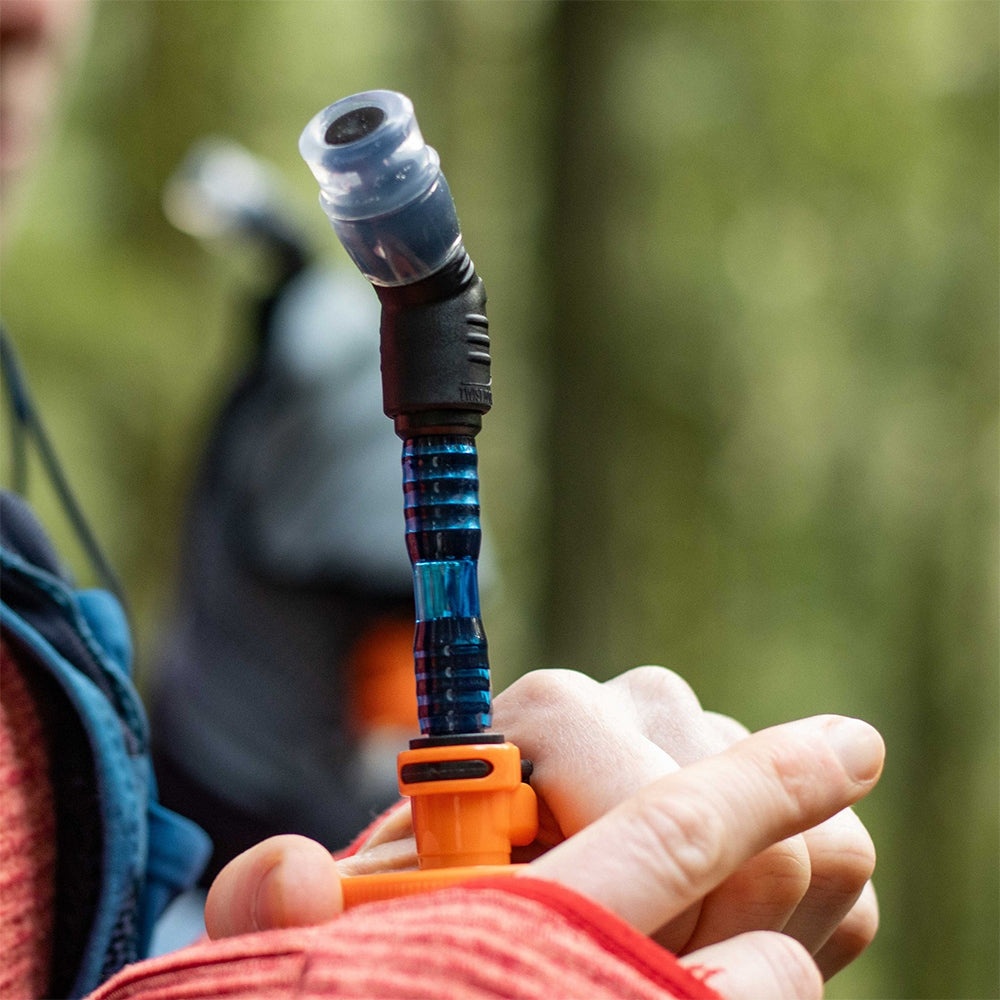
クノックアウトドア クイックストロー 5cm 10cm 15cm CNOC Outdoor QuickStraw
CNOC Outdoor クノック クノックとは、K'nokと発音され、ゲール語と古いアイルランド語の丘や山岳を意味します。通常は丸みを帯びた、地表面の自然な高さです。Cnoc Outdoorsでは、最小限のデザイン、公正な製造、および地球への影響の少ない、アウトドア愛好家特有の問題を解決する革新的で高機能なギアを製造しています。 [ミニマリストデザイン] 「追加するものがなくなったときではなく、削除するものがなくなったときに完全性が達成されるようです。」アントワーヌドサンテグジュペリ、テレデオム（1939） 売るものを作るだけではなく、常に完璧をデザインするよう努めています。「使い捨て」ではないデザインから、堅牢な材料、リサイクルされリサイクル可能な限られた梱包まで、私たちは環境への影響を確実に減らしたいと考えています。私たちのスタッフの大部分は、自転車で仕事をするか、自宅で仕事をします。 CNOC Outdoor 商品一覧はこちら クノックアウトドア クイックストロー 5cm 10cm 15cm CNOC Outdoor QuickStraw 新しいクノックアウトドア クイックストローは、ハイドレーションチューブと使いやすいバイトバルブにより、外出先でも簡単に水分補給ができる優れたアイテムです。 クイックストローには、5cm、10cm、15cmの3つの長さがあり、ベストやバックパック、肩の袖など、様々な場所に合わせてカスタマイズできます。また、6つのHydriamバリエーションと2つのQuickConnectアダプターを組み合わせることで、自分好みのハイドレーションキットを作成することが可能です。 このアイテムはランニング中やファストパッキング中など、アウトドアのさまざまなシーンで大活躍！軽量かつコンパクトなデザインで、持ち運びに便利です。さらに、使いやすいバイトバルブは操作も簡単で、ストローを固定するクリップも付属しているので、安心して利用できます。 外出先での水分補給をスムーズにしてくれるクノックアウトドア クイックストローは、ランナーやアウトドア愛好家にとって欠かせないアイテムです。自分仕様のハイドレーションシステムを作り上げて、快適なアクティビティを楽しんでください。 スペック 商品名：QuickStraw クイックストロー カラー：Blue/Black サイズ／重量（品番／JAN）： 5cm／15.7g（CN-QS5／0767501483199） 10cm／18g（CN-QS10／0767501483205） 15cm／19.7g（CN-QS15／0767501483212） 材質：ABS、TPU、シリコン 中国製 取り扱い注意事項 - 長時間水分が入ったままにしないでください。使用後は水をよく切って乾かして保管してください。
Brand: DYNT COYOTE
Category: Sporting Goods > Outdoor Recreation > Hydration System Accessories > Hydration System Straws